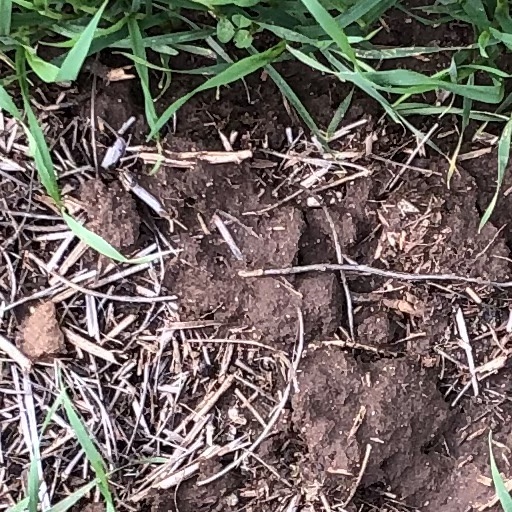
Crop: wheat